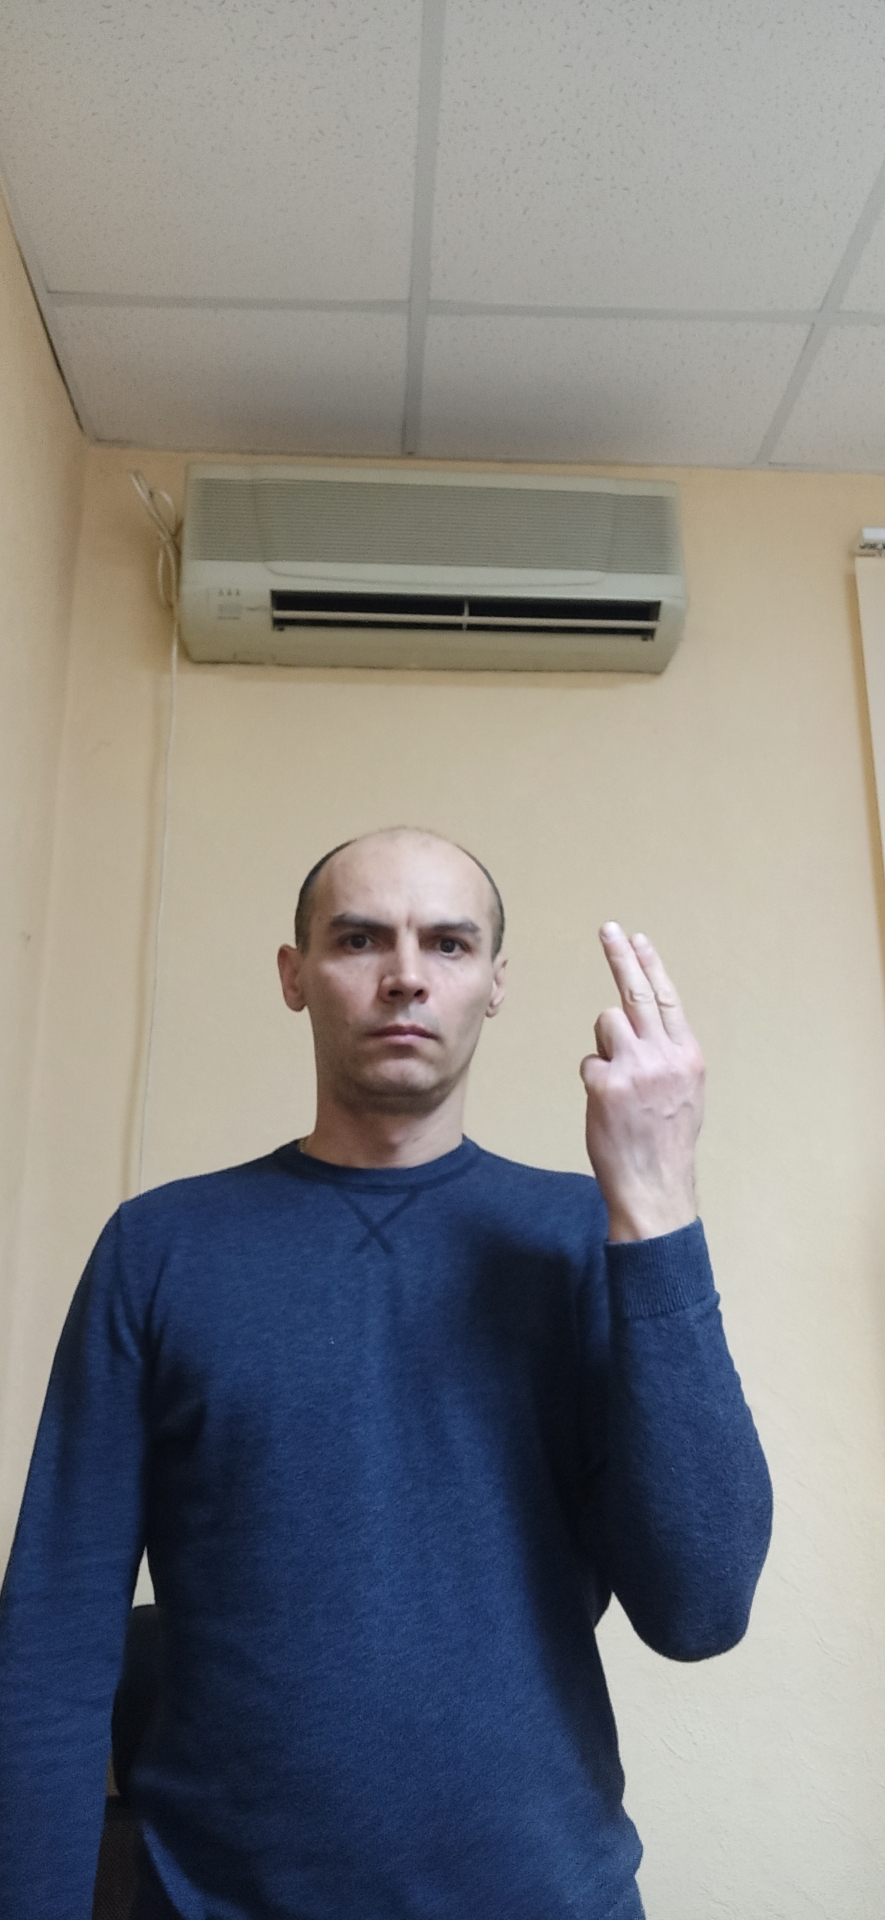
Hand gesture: two_up_inverted